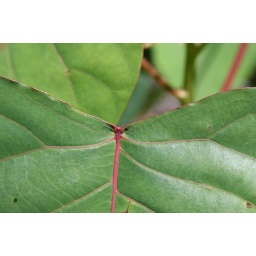
Green green I love green, and I like the depth of field going on in this photo